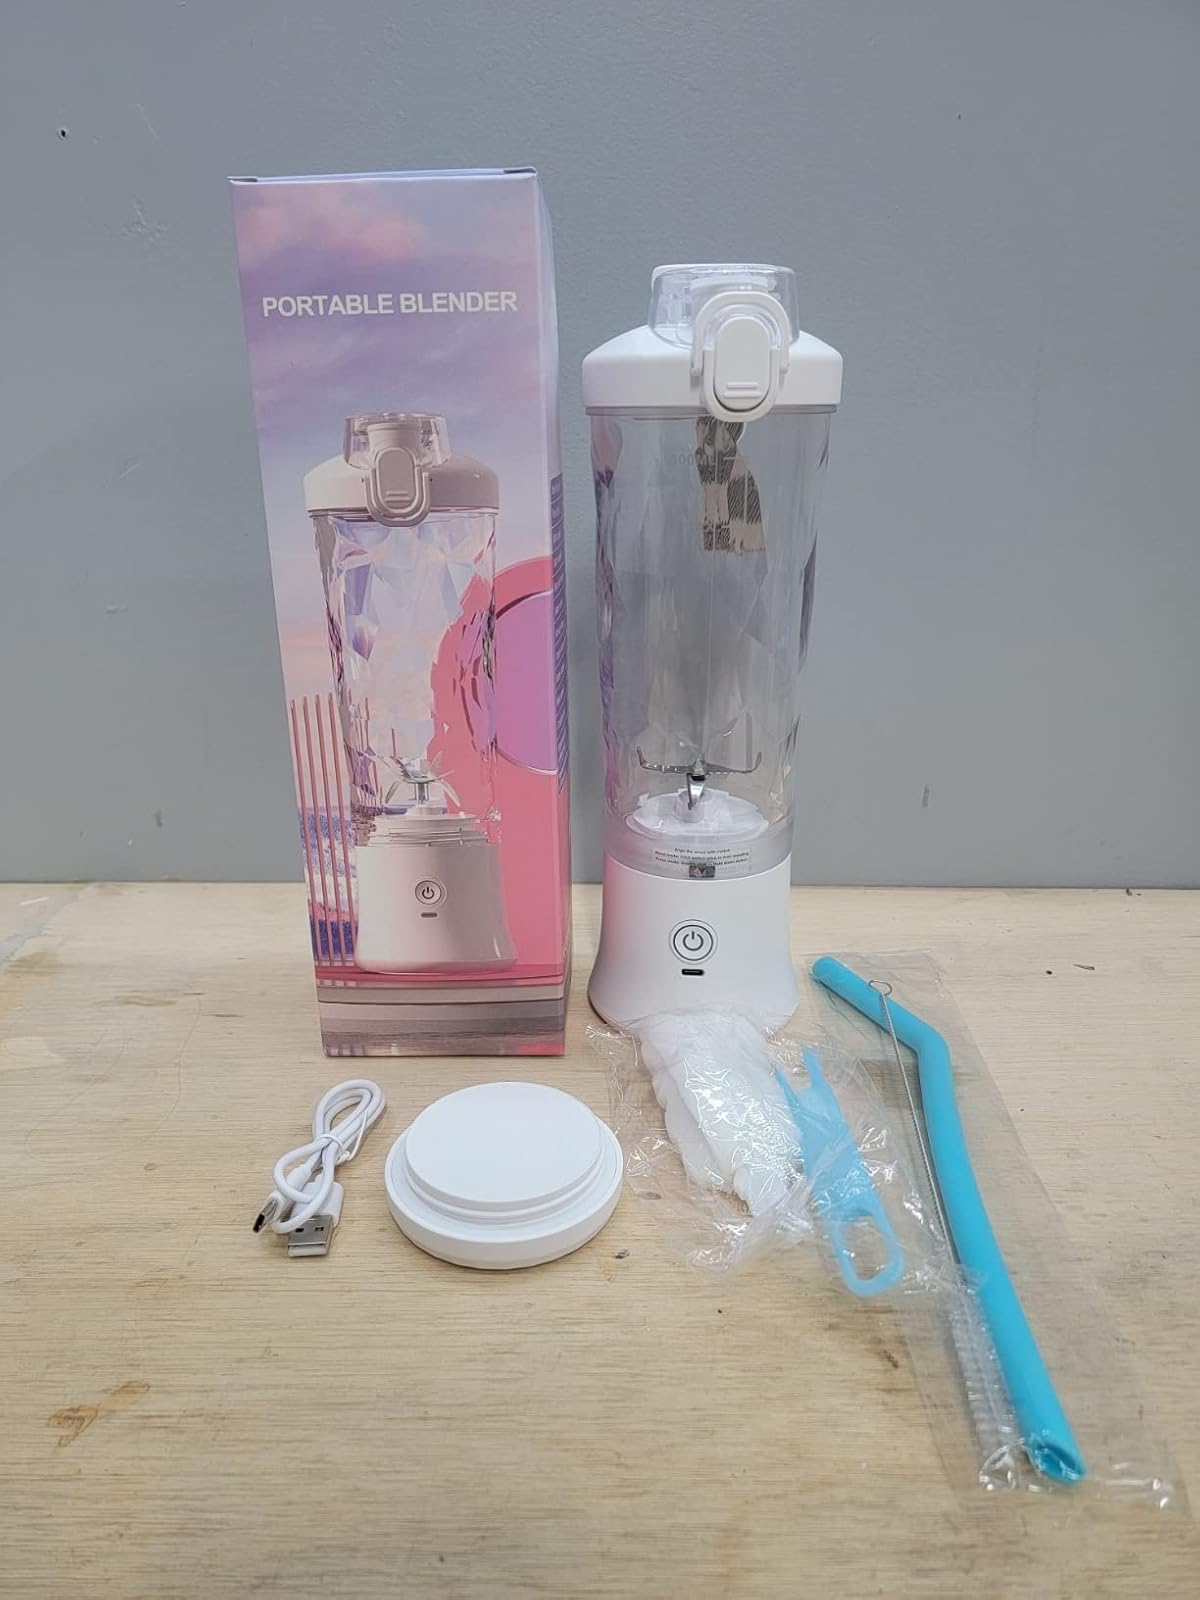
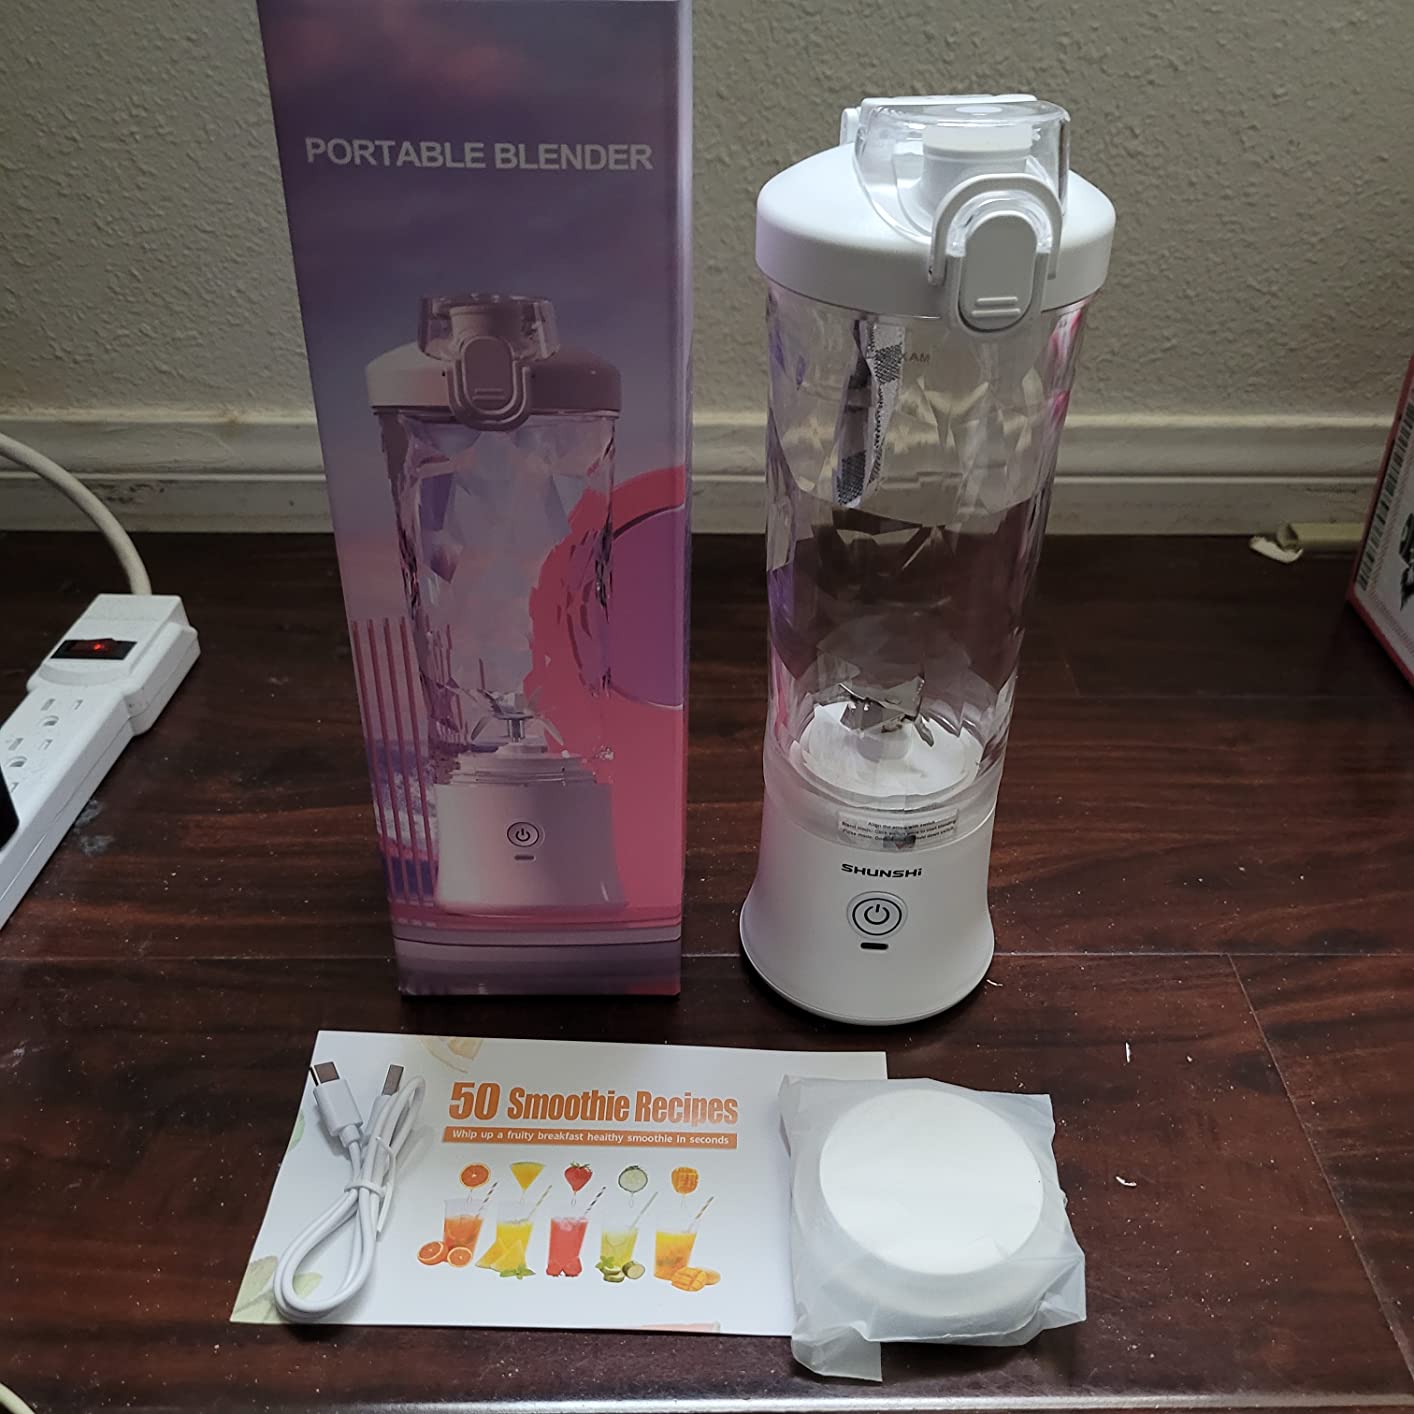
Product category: items_blender
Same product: yes